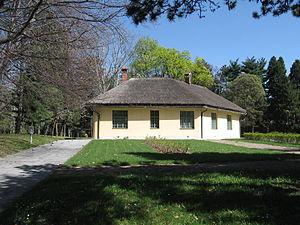
Le Complexe royal est un domaine royal serbe situé dans le quartier huppé de Dedinje à Belgrade. Il se compose de deux palais, le Palais royal et le Palais Blanc. Le Palais royal, nommé parfois Vieux palais, car il fut construit avant le Palais blanc, ne doit pas être confondu avec le Stari dvor du centre de Belgrade qui accueille désormais l'Assemblée de la Ville de Belgrade. Le Complexe royal couvre une superficie de 100 hectares dont 27 entourent le Palais royal et 12 le Palais blanc. Il est aujourd'hui habité par le prince Alexandre de Yougoslavie et sa famille. Les bâtiments annexes comprennent les cuisines, les garages, les logements de la garde du palais et le bureau du Maréchal de la Cour.
Le Palais royal de Belgrade constitue avec le Palais Blanc et d'autres bâtiments annexes le complexe royal de Belgrade, la capitale de la Serbie. Le palais royal est actuellement la résidence de la famille royale de l'ancien Royaume de Yougoslavie.